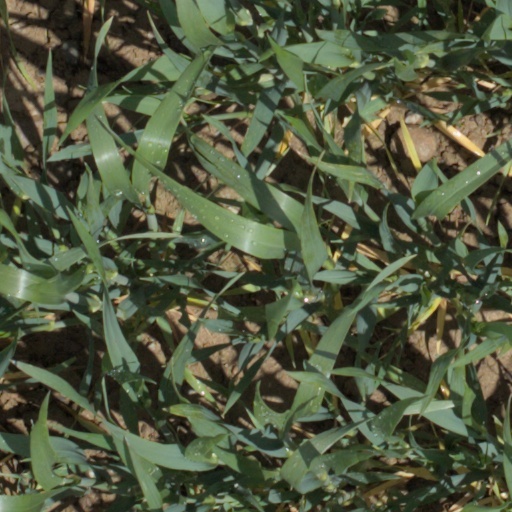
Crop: wheat